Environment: real
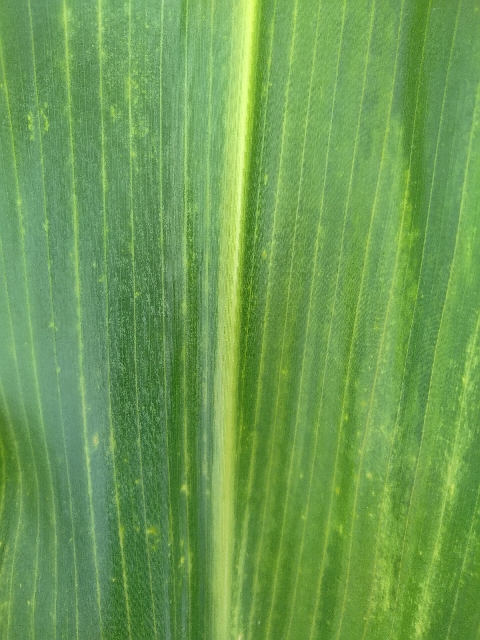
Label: lethal_necrosis